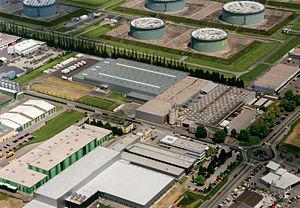
Usine de Lannach - Internorm
Internorm est une entreprise autrichienne qui fabrique des menuiseries PVC, bois et aluminium fondée en 1931. Elle est présente dans 11 pays européens dont la France depuis 2001.